Cipriano Cassamá

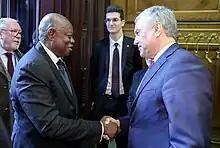
Cassamá and Vyacheslav Volodin in Moscow, Russia on 20 March 2023

Cassamá was appointed as Minister of the Interior on August 9, 2008, in the government of Prime Minister Carlos Correia. His appointment as Interior Minister was considered particularly important because of the ministry's responsibility for handling the November 2008 parliamentary election. In that election, PAIGC won a majority of 67 out of 100 seats in the National People's Assembly, and Cassamá was elected to a seat as a PAIGC candidate in the 10th constituency, Safim e Prabis.